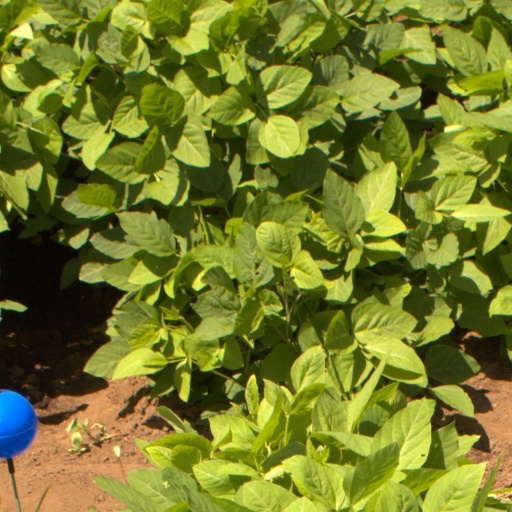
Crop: soybean